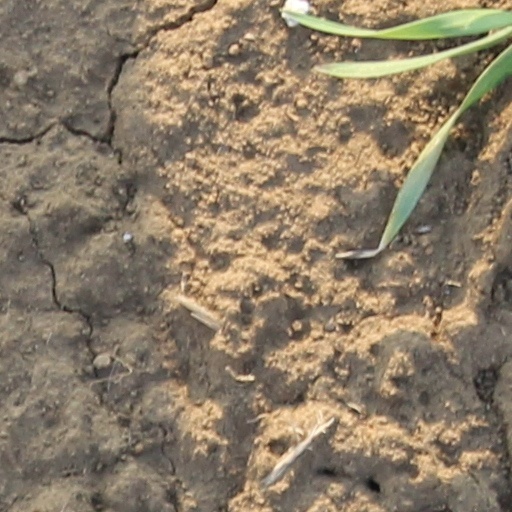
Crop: wheat